Hoftag

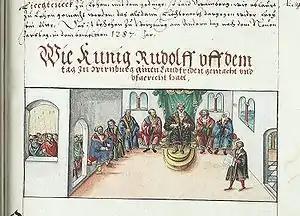
Depiction of a "Hoftag" from the chronicle of the Bishops of Würzbürg, non-contemporary

A Hoftag (pl. "Hoftage") was the name given to an informal and irregular assembly convened by the King of the Romans, the Holy Roman Emperor or one of the Princes of the Empire, with selected chief princes within the empire. Early scholarship also refers to these meetings as imperial diets ("Reichstage"), even though these gatherings were not really about the empire in general, but with matters concerning their individual rulers. In fact, the legal institution of the imperial diet appeared much later. In the early and high Middle Ages these assemblies were mostly held in the imperial palaces "(Kaiserpfalz)".